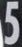
Number: 5